Dulce María

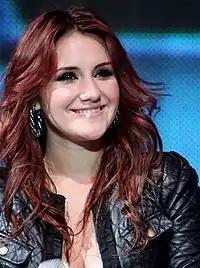
Mexican actress and musician Dulce María at Teleton 2011 in Mexico.

Following her success as a child star, Dulce began to star in teen-oriented telenovelas such as "El Juego de la Vida" and Clase 406. In Clase 406, she worked alongside Alfonso Herrera, Anahí, and Christian Chávez, who later became her bandmates in RBD. In 2004, she was cast as one of the main characters in "Rebelde", a Mexican remake of the hit Argentinian telenovela, "Rebelde Way". Dulce played "Roberta Pardo", the strong-willed daughter of a famous Mexican singer. Rebelde was a hit worldwide and had over 400 episodes, airing from 2004 until 2006. In 2006, the actress received the TV Y Novelas award for Best Young Telenovela Actress for her work in Rebelde.